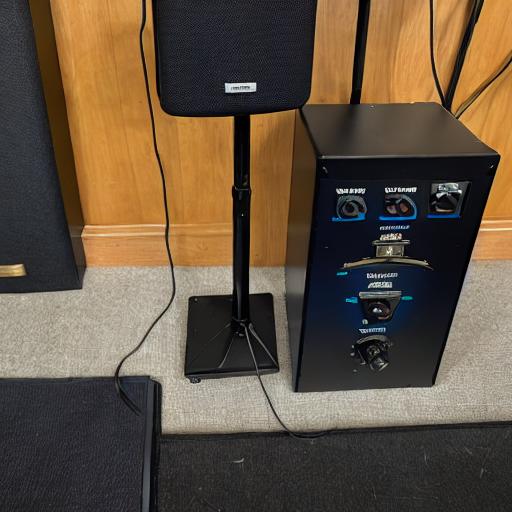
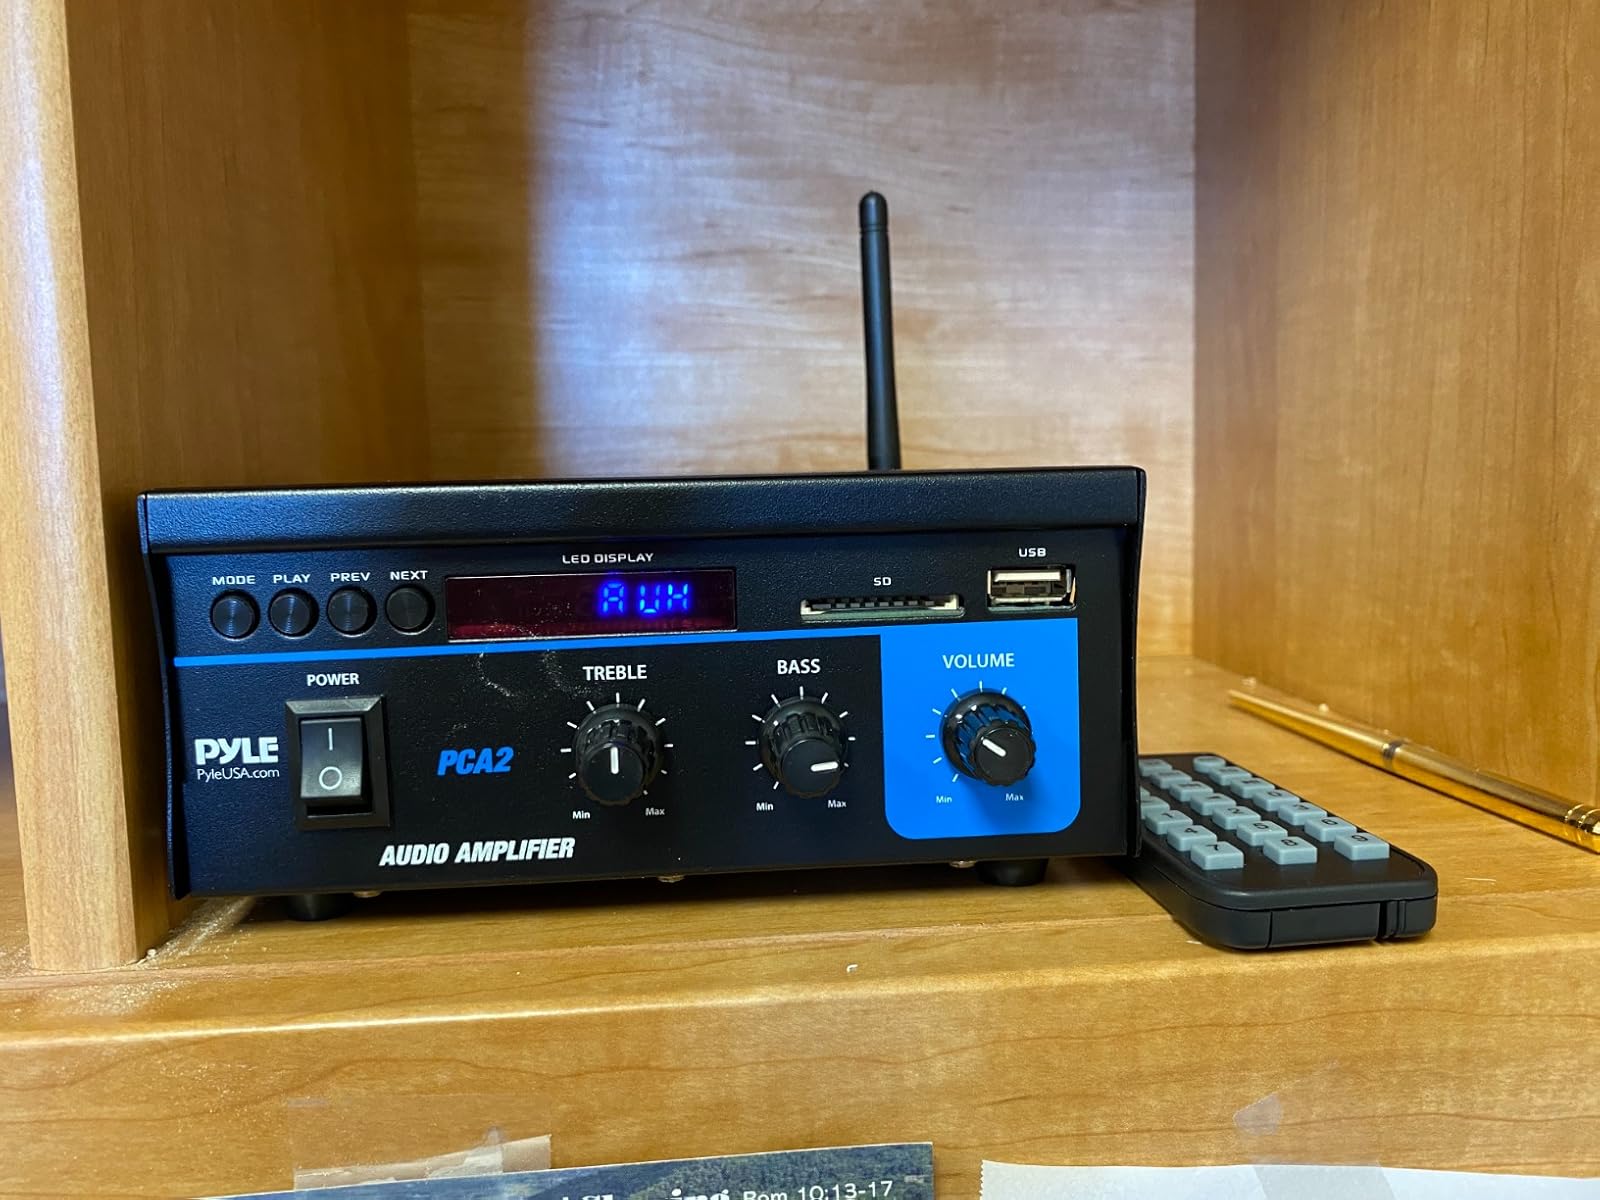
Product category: speaker
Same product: no